Swarthmore College

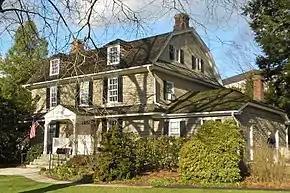
The birthplace of Benjamin West is on campus

Until 2019, two Greek organizations existed on the campus in the form of fraternities: Delta Upsilon and local Phi Psi, a former chapter of Phi Kappa Psi. A third, Phi Sigma Kappa fraternity, maintained a chapter on campus from 1906 to 1991 and continues strong alumni involvement.